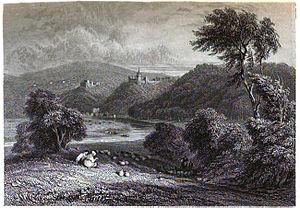
Sir Samuel Rush Meyrick, né le 16 août 1783 - mort le 2 avril 1848, est un collectionneur d'art anglais. Il réside à Goodrich Court dans le village de Goodrich dans le comté de Herefordshire et introduit l'étude systématique des armes et des armures.